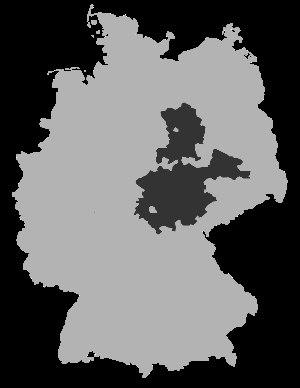
L'Église évangélique en Allemagne centrale est une église protestante allemande, membre de l’Église évangélique en Allemagne. Comme toutes les églises du pays, elle a le statut d’établissement public. Le siège de l’Église se trouve à Erfurt. L’EKM a été créée le 1ᵉʳ janvier 2009 par le regroupement de l’Église évangélique luthérienne en Thuringe et de l’Église évangélique de la province ecclésiastique de Saxe. Ces deux églises formaient déjà depuis le 1ᵉʳ juillet 2004 la Fédération des églises protestantes en Allemagne centrale.